The Beauty Stone

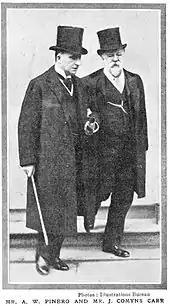
Pinero and Comyns Carr

"The Beauty Stone" was conceived as a musical drama different in style from the productions that had preceded it at the Savoy Theatre. Sullivan's intention was to create a work halfway between the romantic flights of his grand opera "Ivanhoe" and the familiar humour of the earlier Savoy operas. The composer, however, soon found that Carr's lyrics were unwieldy and difficult to set to music. In mid-December 1897, he wrote in his diary that his collaborators were difficult; when he asked for changes in the construction of the piece, they refused to make the alterations. He was forced to involve Helen Carte to mediate the disagreements with his collaborators. Even so, Sullivan continued to be disappointed in what he had to work with. In February 1898, he wrote in his diary: "[H]eartbreaking to have to try to make a musical piece out of such badly constructed (for music) mess of involved sentences." Nevertheless, after working further with Carr in March, he was able to work out the key difficulties, and his struggles with the complexity of the lyrics seems to have inspired some of Sullivan's longest melodic lines and interesting musical settings. Rehearsals began early in April 1898.